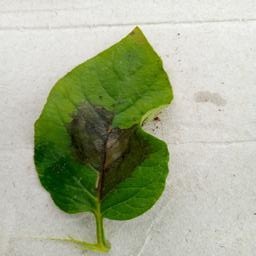
Etiqueta: Late Blight